Teenage pregnancy

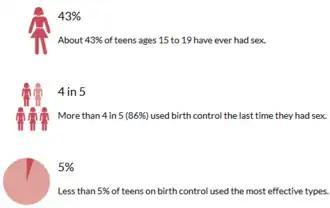
US statistics in April 2015

In the US, one policy initiative that has been used to increase rates of contraceptive use is Title X. Title X of the Family Planning Services and Population Research Act of 1970 provides family planning services for those who do not qualify for Medicaid by distributing "funding to a network of public, private, and nonprofit entities [to provide] services on a sliding scale based on income." Studies indicate that, internationally, success in reducing teen pregnancy rates is directly correlated with the kind of access that Title X provides: "What appears crucial to success is that adolescents know where they can go to obtain information and services, can get there easily and are assured of receiving confidential, nonjudgmental care, and that these services and contraceptive supplies are free or cost very little." In addressing high rates of unplanned teen pregnancies, scholars agree that the problem must be confronted from both the biological and cultural contexts.